García Noblejas (Madrid Metro)

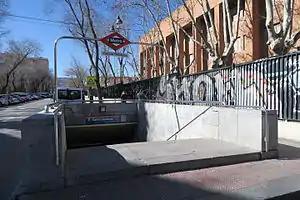

García Noblejas is a station on Line 7 of the Madrid Metro, on the Calle de los Hermanos García Noblejas ("Street of the García-Noblejas brothers," named for two Falangist leaders). It is located in fare Zone A.